Utharaswayamvaram

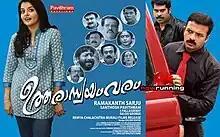

Utharaswayamvaram is a 2009 Malayalam film by Remakanth Sarjju starring Jayasurya and Roma. M. Jayachandran did the music for this film.